Vedast

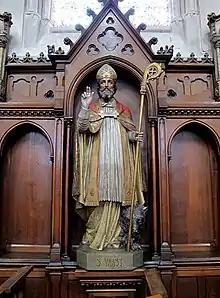
The statue of St Vedast in the church of St Vedast in Wambrechies

He died about 540 at Arras; that night the locals reportedly saw a luminous cloud ascend from his house, apparently carrying away Vedast's soul. Vedast was buried in the old cathedral in Arras; his relics were later transferred to the new Abbey of St. Vaast founded in his honour in Arras.